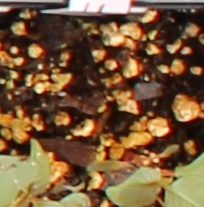
Label: Redroot Pigweed